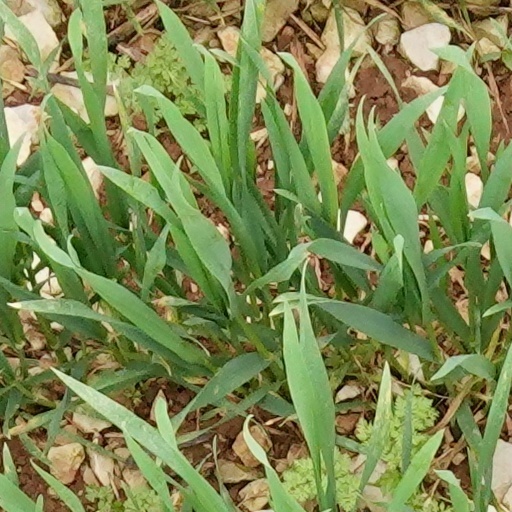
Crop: wheat